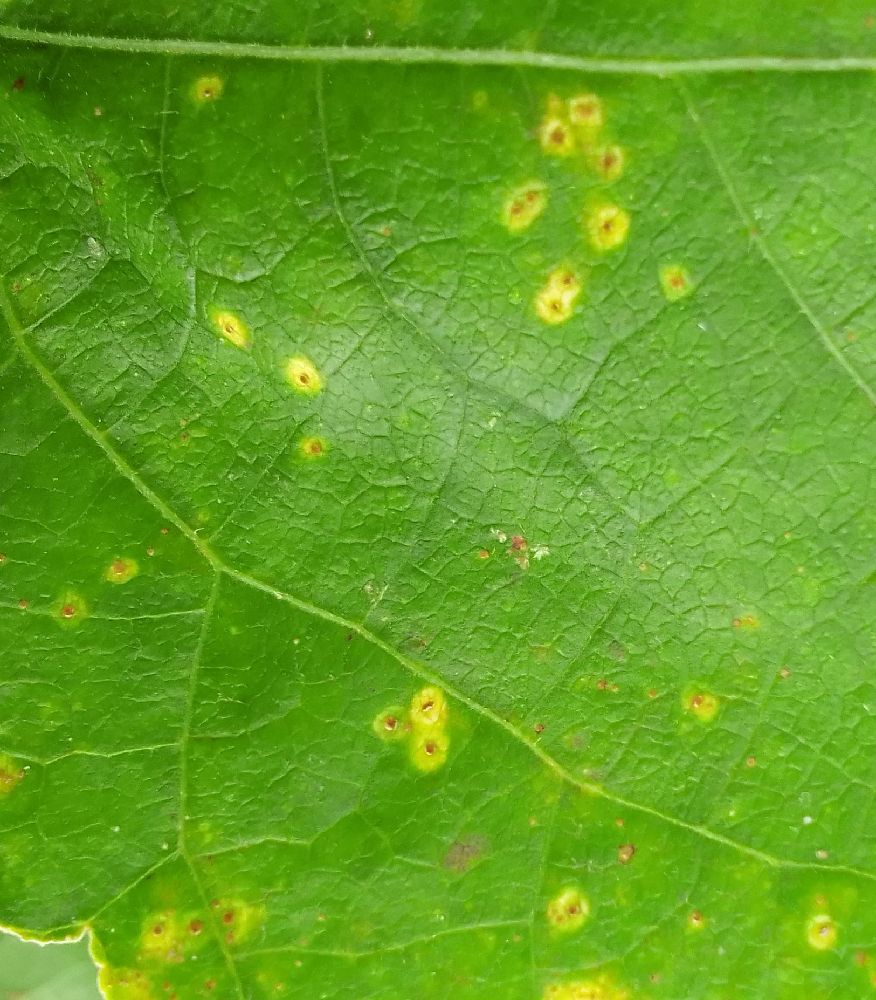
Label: rust